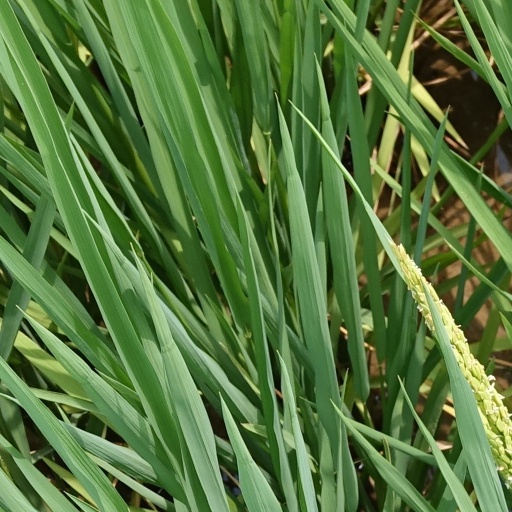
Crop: rice